To Tau Wan

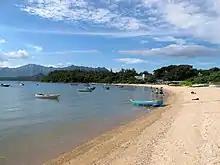
Beach at To Tau Wan.

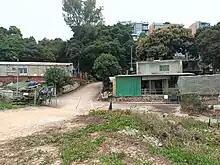
To Tau Wan Village.

To Tau Wan is a bay and a village in Wu Kai Sha, Sha Tin District, Hong Kong.